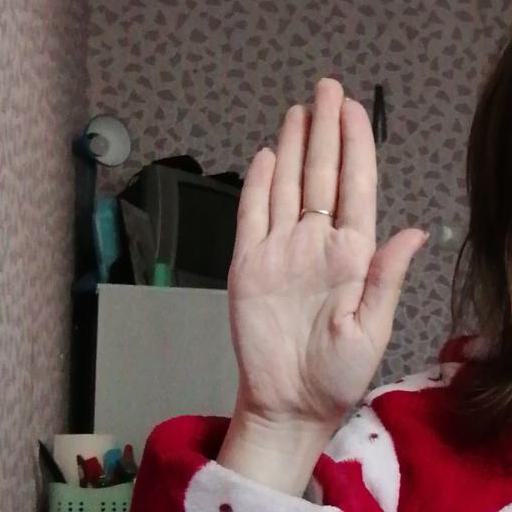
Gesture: stop